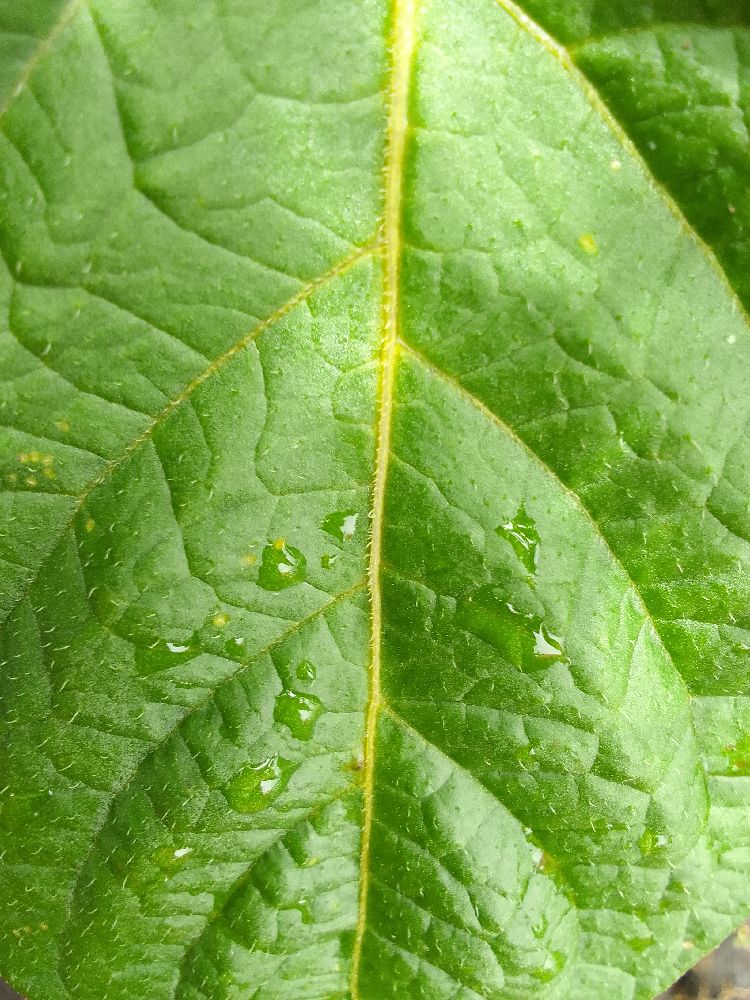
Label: Healthy